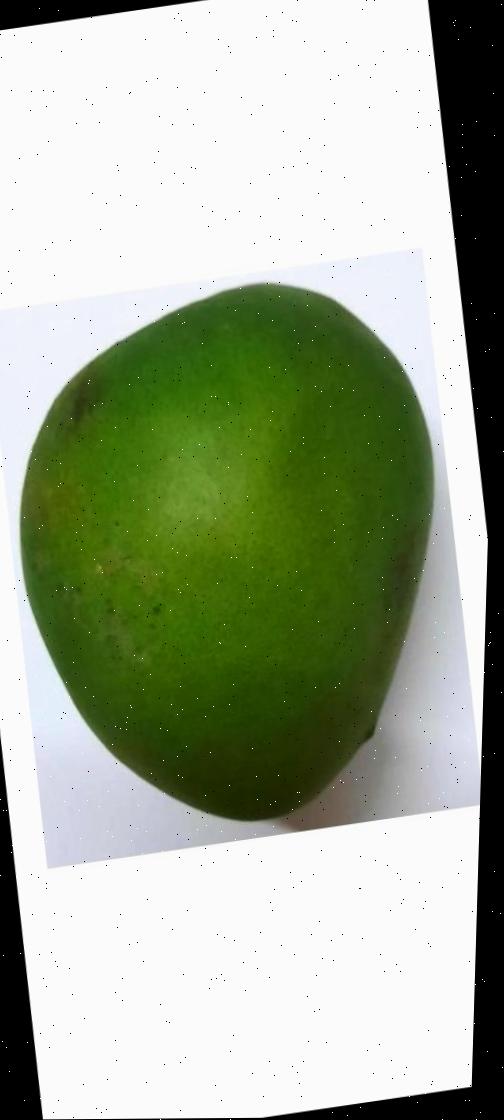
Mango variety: Harivanga